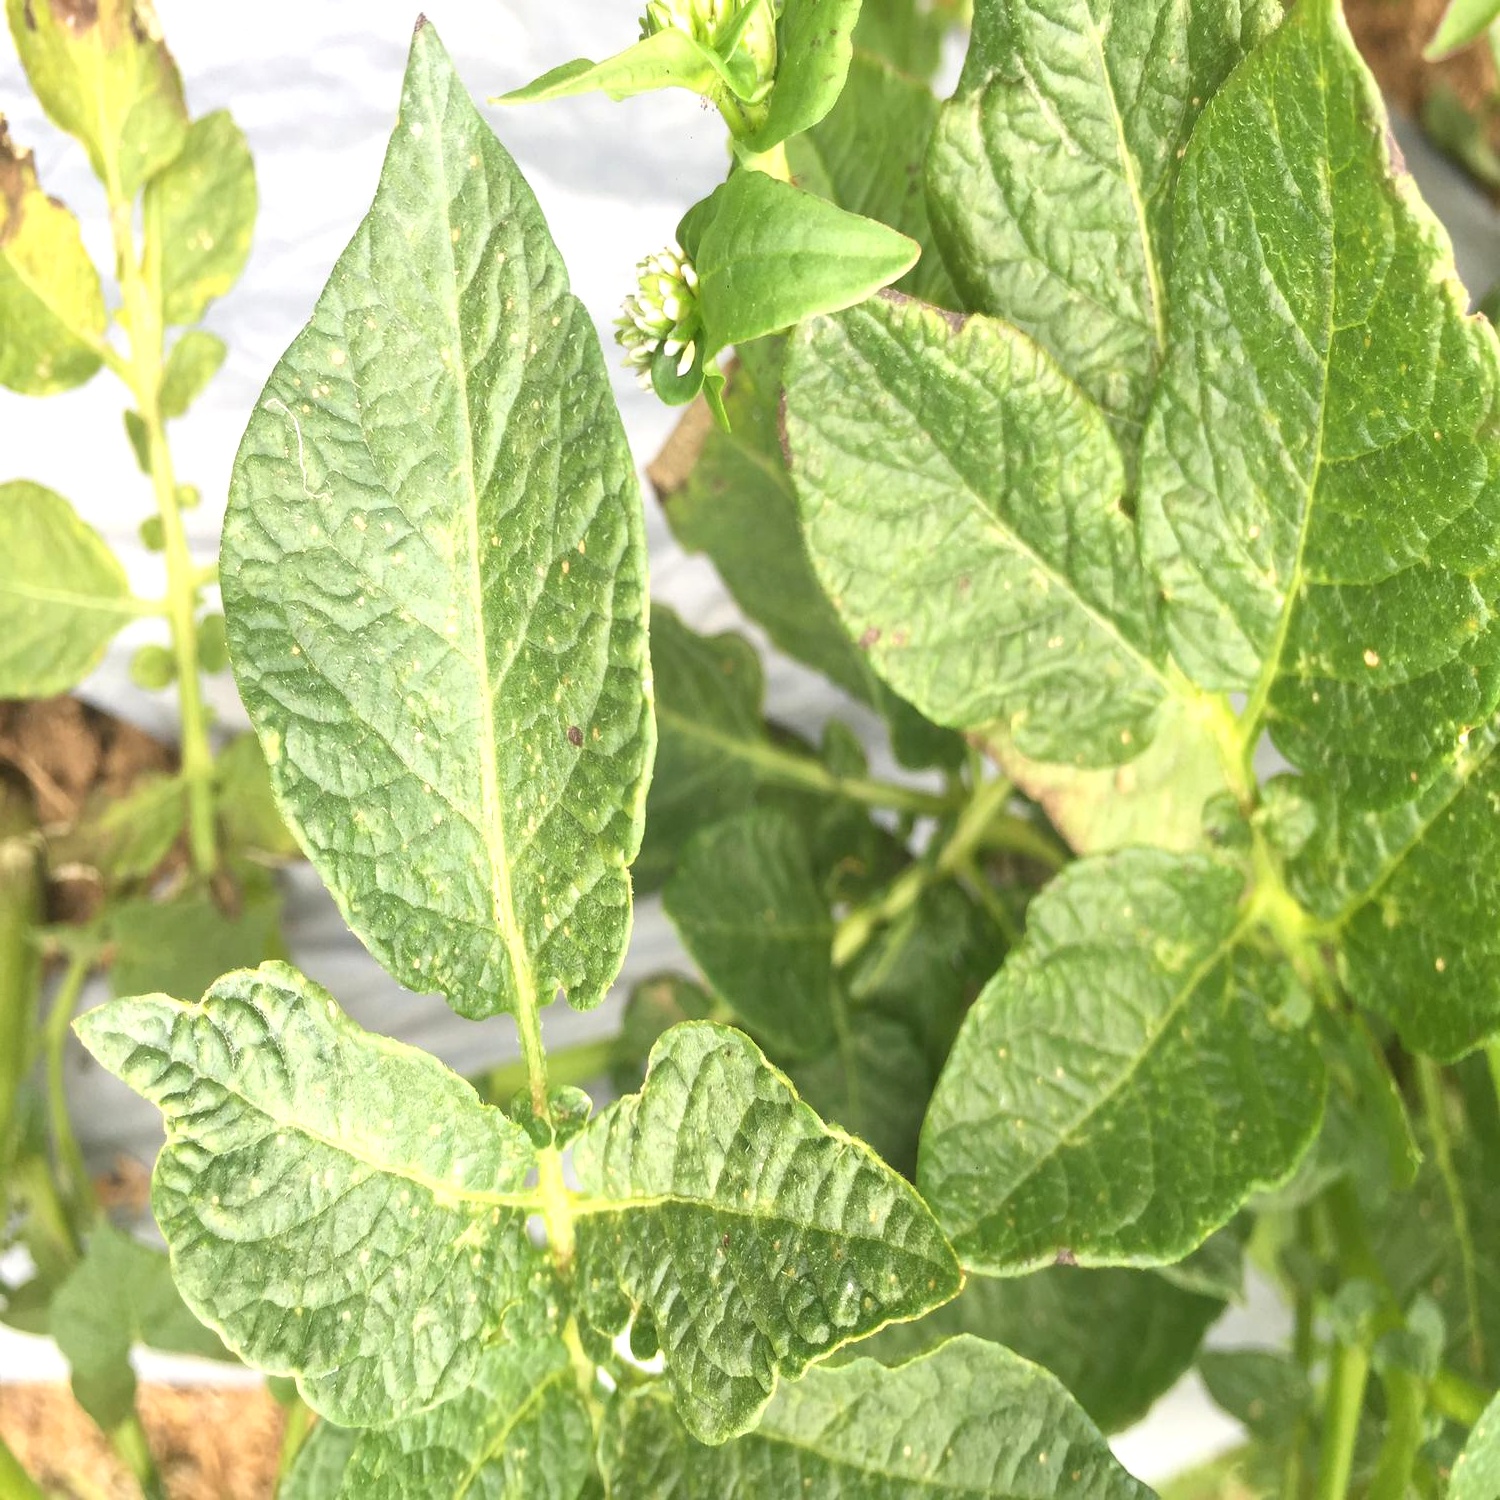
Etiqueta: Virus